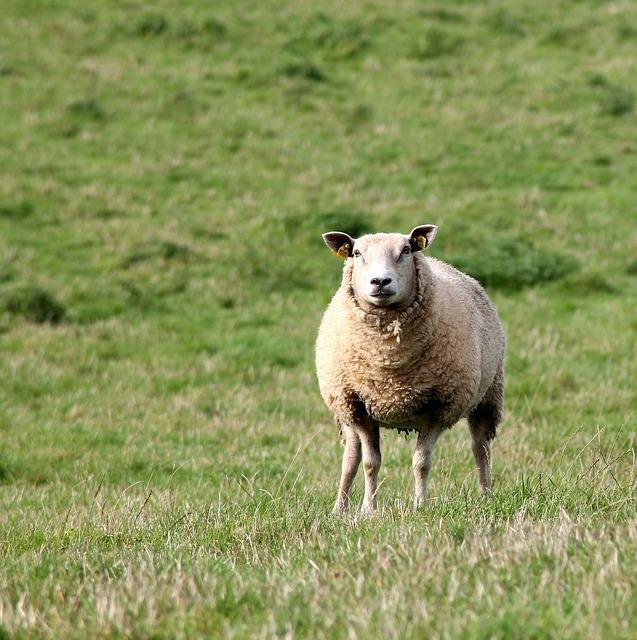
sheep